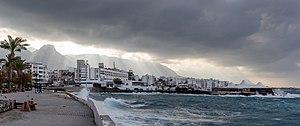
Kyrenia est une ville et un port situé dans le nord de l'île de Chypre, face à la Turquie. Sa population est de 28 500 habitants, ce qui en fait la troisième plus grande ville de la République turque de Chypre du Nord après Nicosie-Nord et Famagouste.